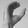
ASL letter: C